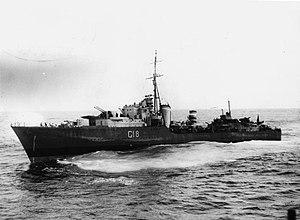
La Classe Tribal, ou classe Afridi, est un groupe de 27 destroyers construits pour la Royal Navy, la Marine royale canadienne et la Royal Australian Navy lancés entre 1937 et 1945.
Le HMS Zulu est un destroyer de la classe Tribal de la Royal Navy.